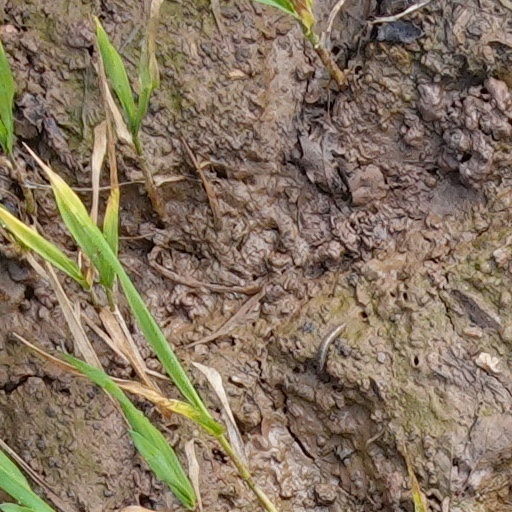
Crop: wheat